Mekhong Full Moon Party

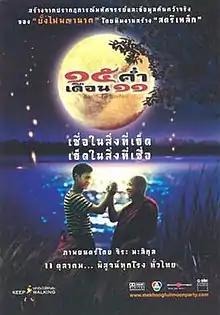
The Thai movie poster.

Mekhong Full Moon Party (literally, "The 15th Day of the 11th Month") is a 2002 Thai comedy-drama about the Naga fireballs that arise from the Mekong at Nong Khai on the full moon in October. Written by Jira Maligool, the film was also Jira's directorial debut.